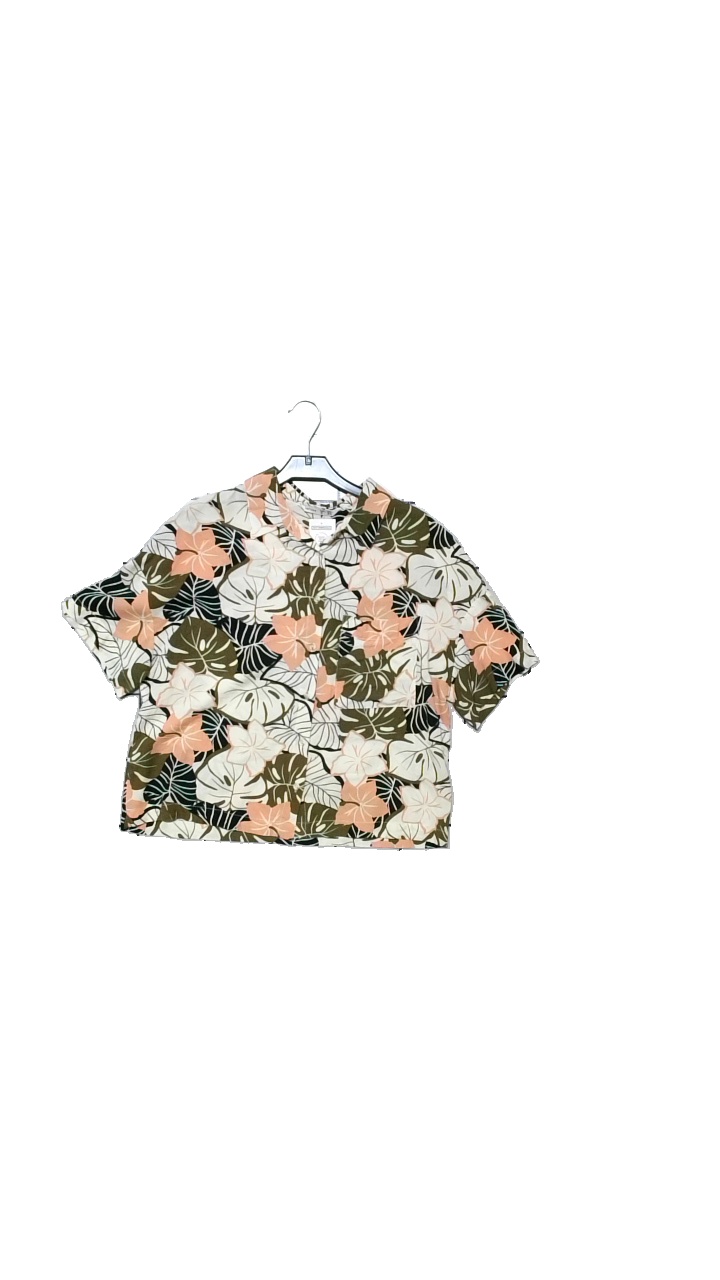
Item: Blouse (Ladies)
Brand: Lefties
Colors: Multicolor
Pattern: Floral print
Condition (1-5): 5
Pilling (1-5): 5
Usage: Reuse
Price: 50-100